Jimbour Homestead

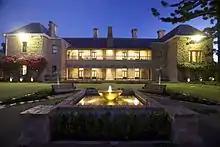
Deborah Russell garden and house at night

Jimbour House comprises three bays; two longitudinal projecting end bays with a central transverse bay, lined on the principal façade with an open terrace on the upper level supported on Doric order columns on stone plinths, paired in some places. Centrally located on the principal façade is a semi-circular projection, apparent in the roofline and through both storeys. This defines the principal entrance. The roof is steeply pitched, hipped over the three bays of the building and clad with Welsh slates. Dominating the roofline are four large brick chimneystacks with corbelled caps. Projecting from the two ends of the building are classically inspired single-storeyed wings with parapets concealing their rooflines. The terrace on the upper level of the house has been built in at the rear and there is a single-storeyed brick kitchen block below it.